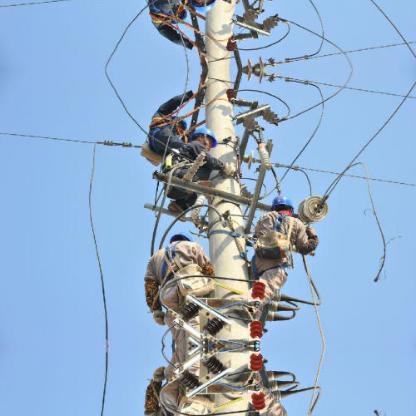
Objects in the image:
label: helmet
label: helmet
label: helmet
label: helmet